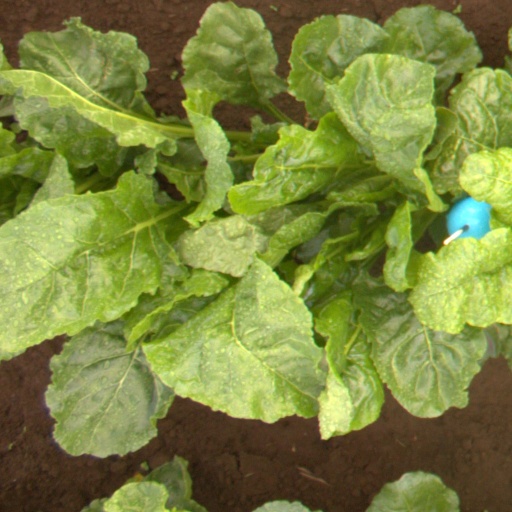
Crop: sugar beet